Honda XRV750

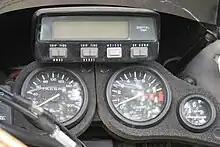
Trip Computer of XRV

In December 1989 the original Honda XRV750 Africa Twin was launched, which became known as the 1990 model. In 1990 was updated. In 1992 the Tripmaster computer was added. In 1993 the motorcycle had a major redesign including new frame, body work plastics, fuel tank, engine modifications and a lower seat. Nevertheless, it gained weight slightly. In 1996 the XRV gained an improved seat and clutch, larger silencer, modified upper fairing and luggage rack. However, the rear shock absorber lost some of its adjustability. In 2000 the Honda XRV750 Africa Twin ceased production. XRVs still in the showrooms were sold and registered until 2003 but there is no XRV with a VIN that is newer than 2000. Nowadays good second hand examples are very much sought after among aficionados. Several aftermarket products exist with which to equip the bike such as crash bars to protect the vehicle's plastics and tank from damage in a low speed fall.